Ahimsa in Jainism

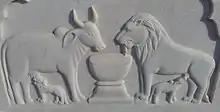
Relief representing "ahimsa"

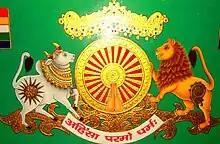
Painting in a Jain temple with the statement ""ahiṃsā paramo dharma"" (non-injury is the highest virtue/religion)

In Jainism, ahiṃsā (', alternatively spelled 'ahinsā', Sanskrit: अहिंसा IAST: ', Pāli: "") is a fundamental principle forming the cornerstone of its ethics and doctrine. The term "ahiṃsā" means nonviolence, non-injury, and absence of desire to harm any life forms. Veganism, vegetarianism and other nonviolent practices and rituals of Jains flow from the principle of ahimsa. There are five specific transgressions of Ahimsa principle in Jain scriptures – binding of animals, beating, mutilating limbs, overloading, and withholding food and drink. Any other interpretation is subject to individual choices and not authorized by scriptures.